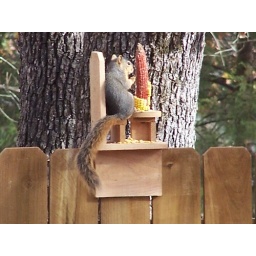
Squirrel munching on corn cob sitting in chair. Fence top chair and table feeder.